Ian Parker (keyboardist)

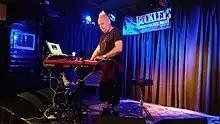
Ian Parker live at Buckley's Oslo

He has written and recorded three solo albums "Naked Dance" (2022),"Pacifica" (2015) and "Count The Waves" (1996). Pacifica is in the electronica music style, but also with vocal contributions from Peter Howarth. On "Count The Waves", Hollies lead guitarist Tony Hicks contributes as co-composer and with harmony vocals and guitar. Ian Parker and Ray Stiles (Hollies bass player) were the major artists behind the album "Celtic" (1999).